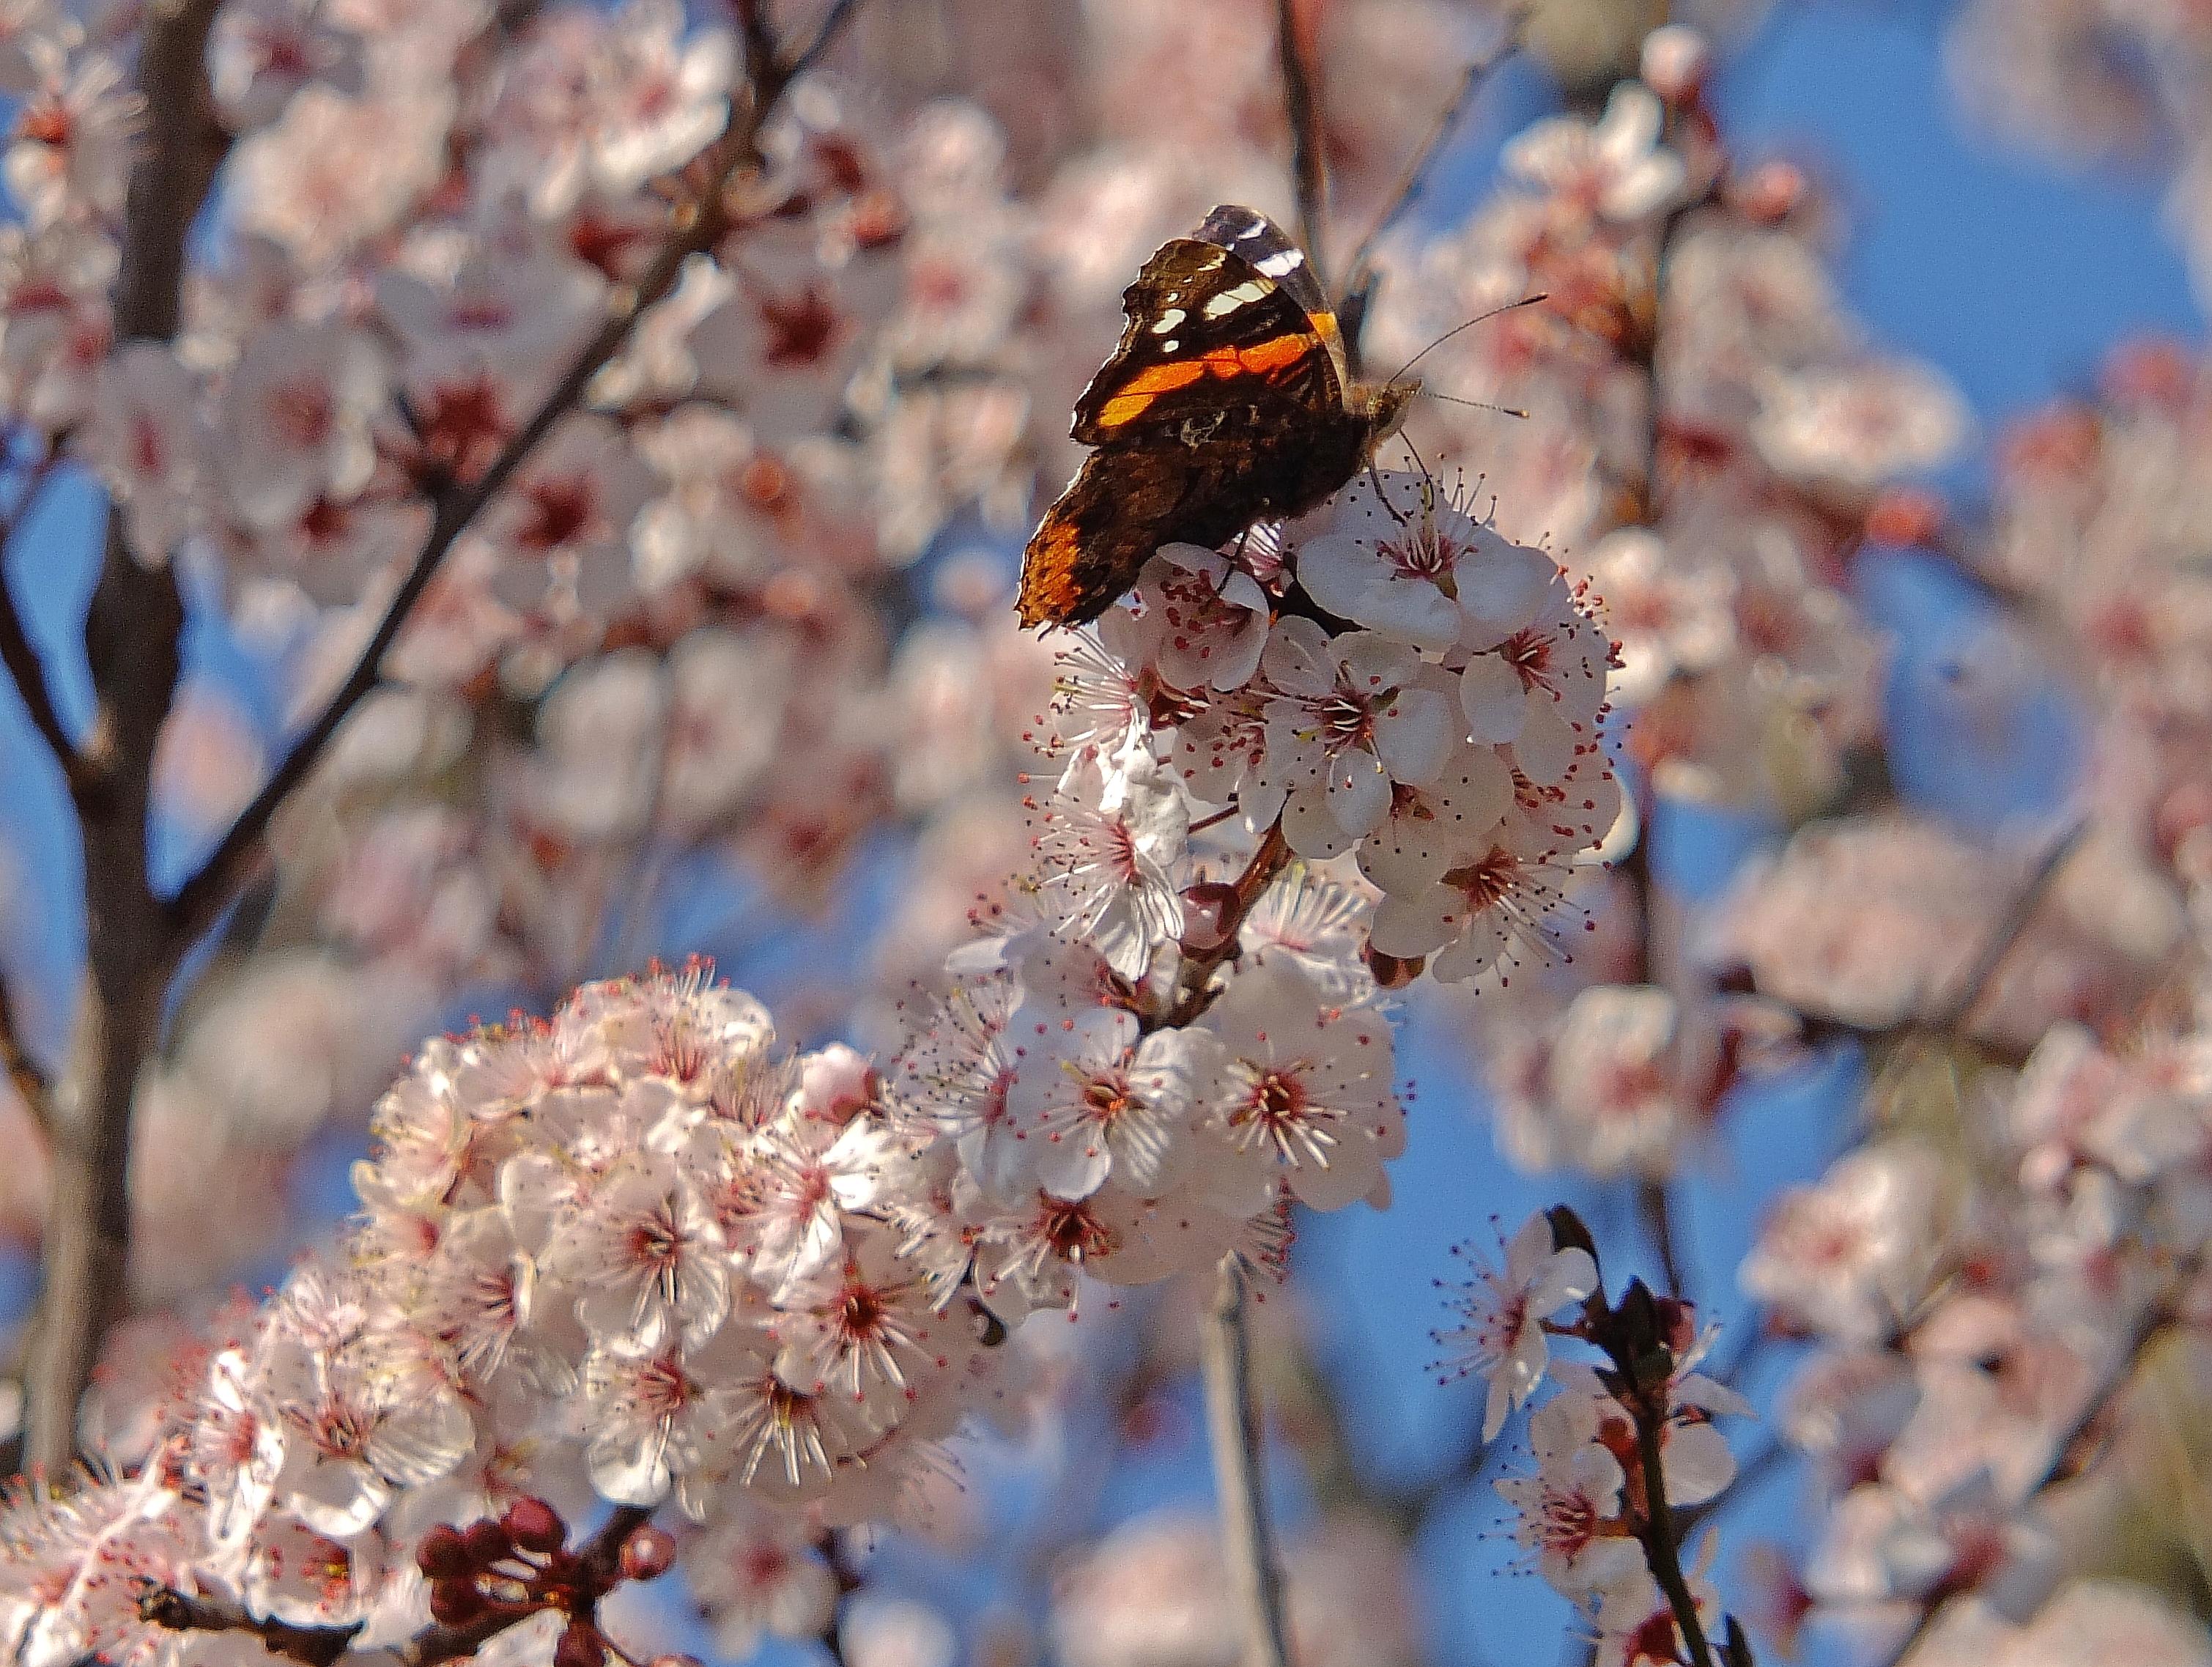
nature, branch, blossom, plant, flower, food, spring, produce, macro, flora, season, cherry blossom, animals, naturaleza, galicia, pontevedra, espana, gaby1, animales, fujifilmxs1, gl1, macro photography